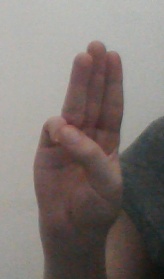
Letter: thaa